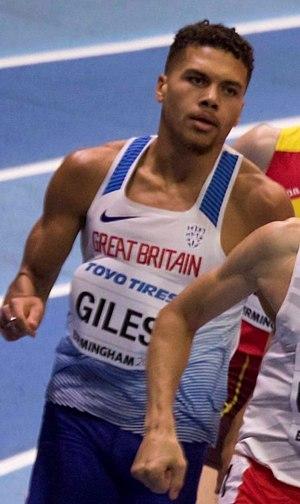
Elliot Giles est un athlète britannique, spécialiste du 800 mètres.